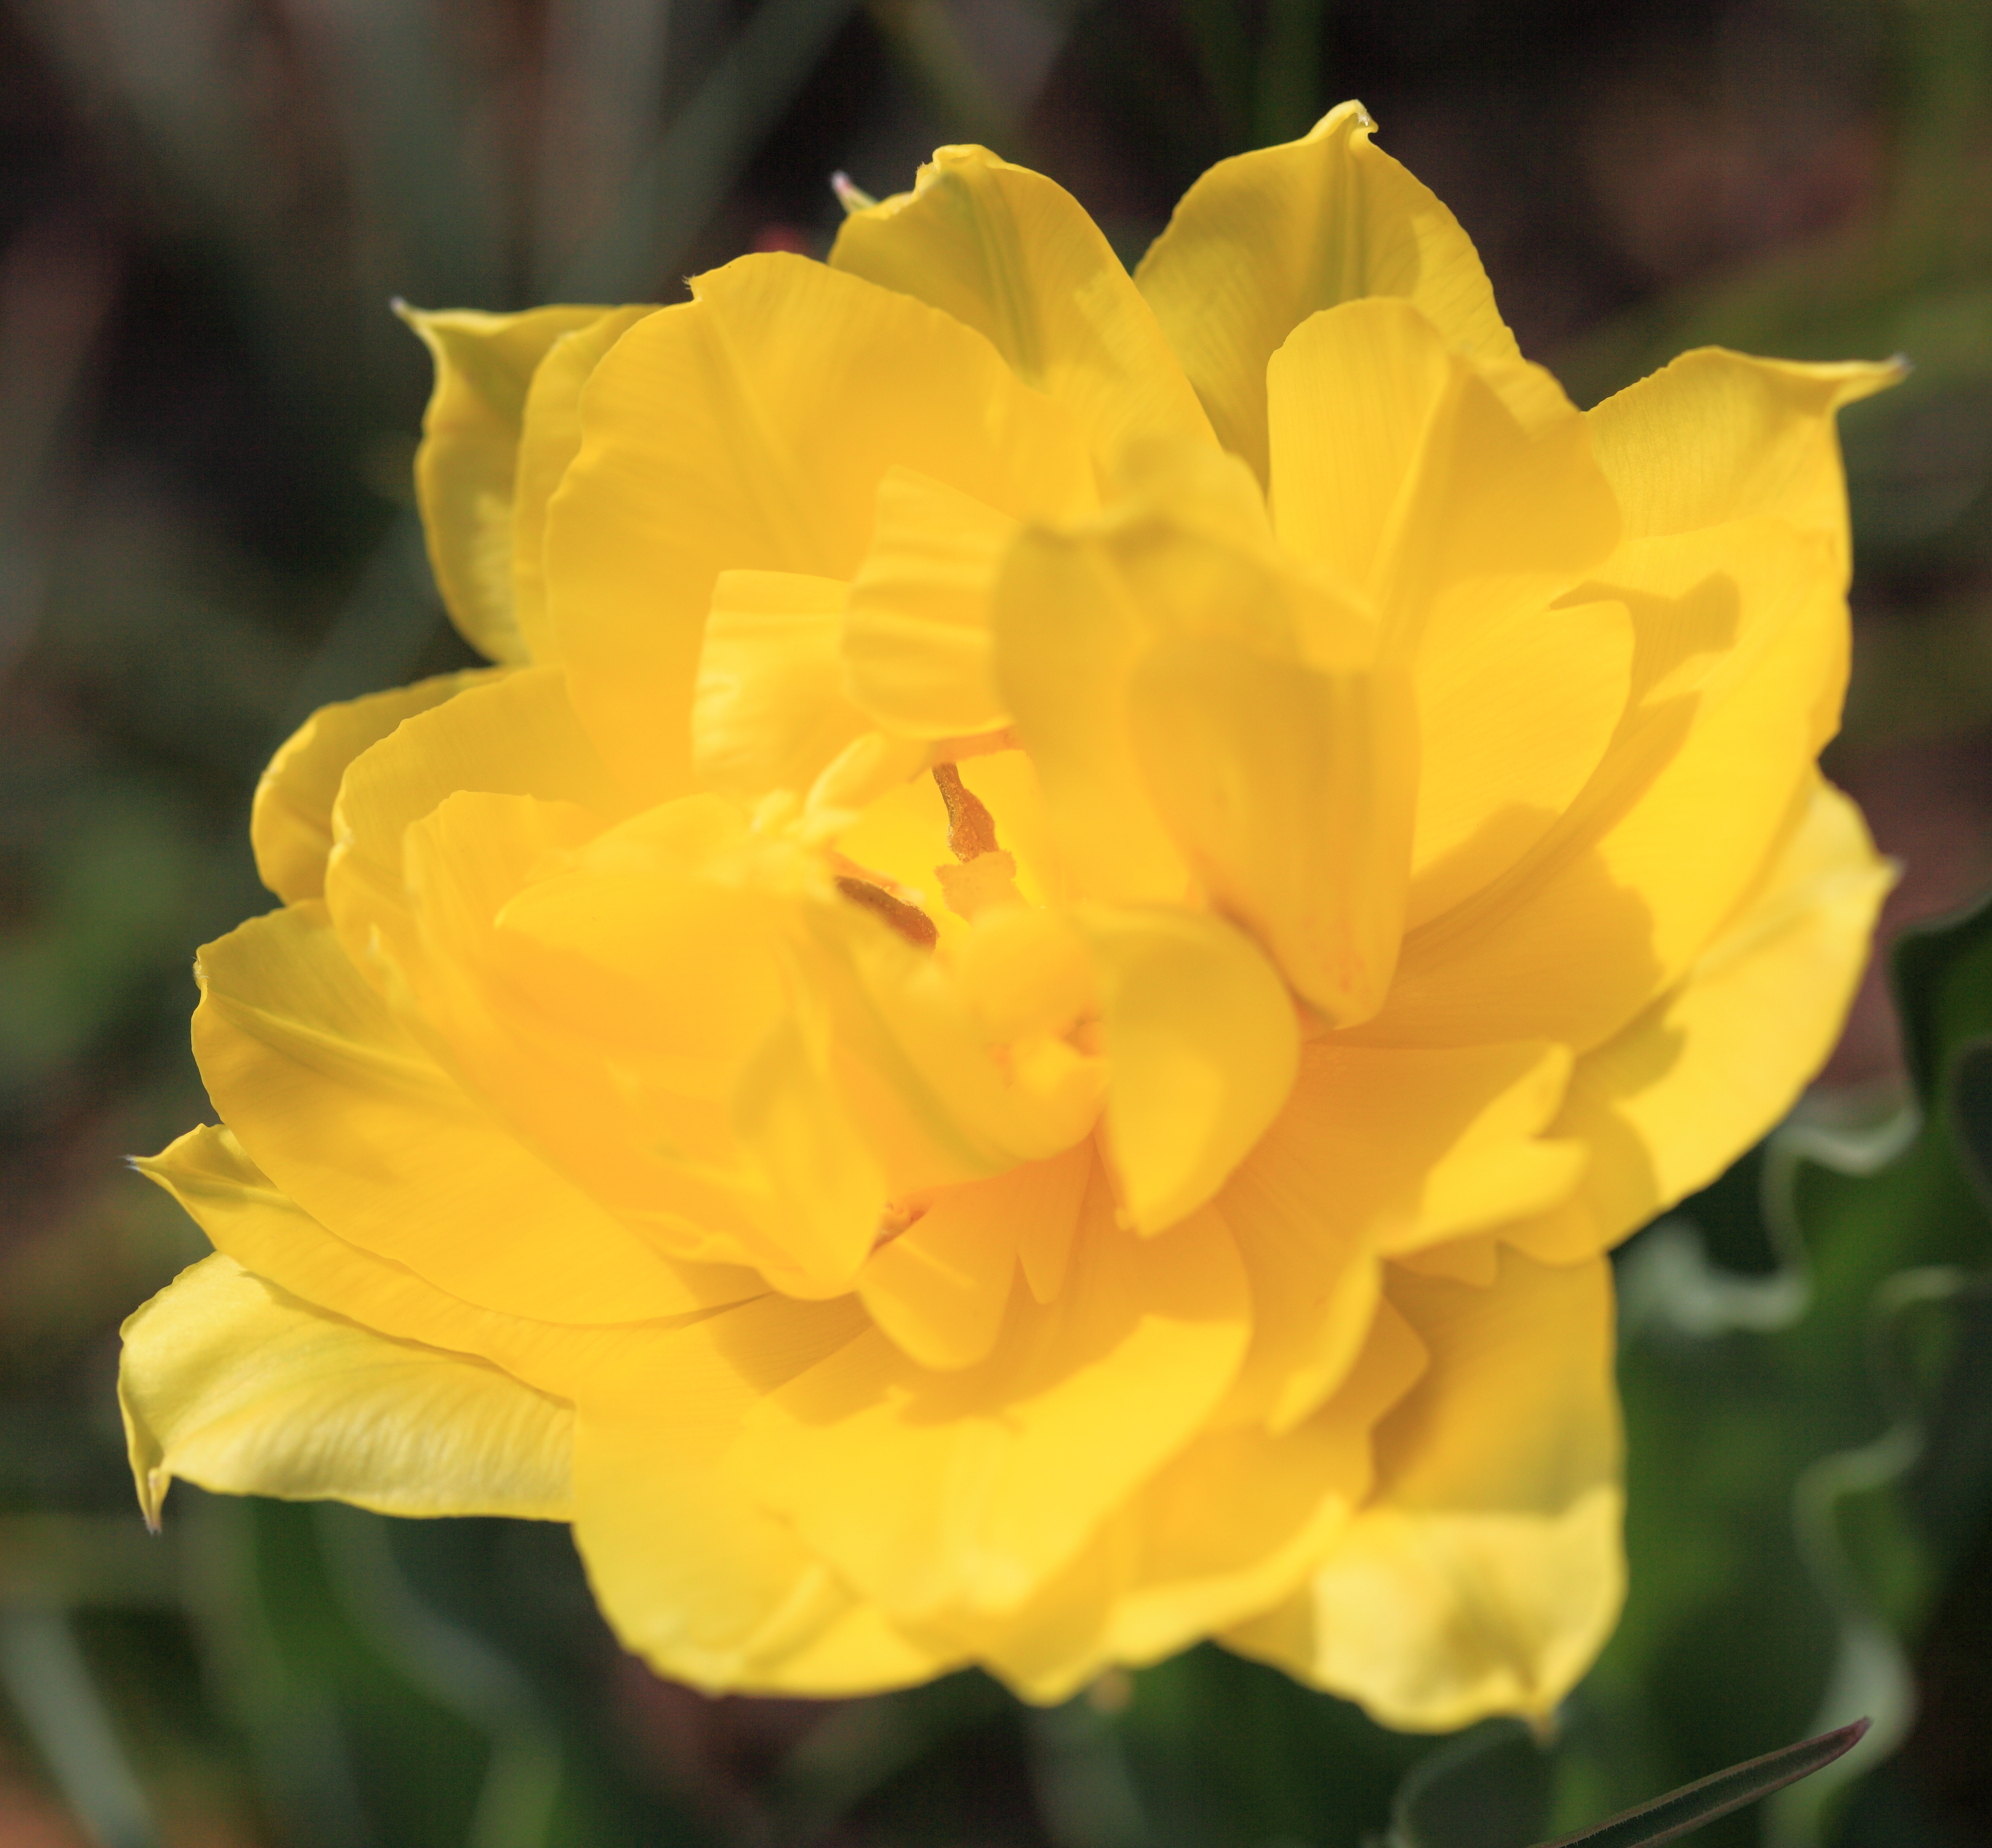
blossom, plant, flower, petal, high, park, yellow, flora, 5d, narcissus, hires, markii, hi, res, resolution, saitama, hikigun, macro photography, flowering plant, plant stem, land plant, large flowered evening primrose, austrian briar